Alma Adams

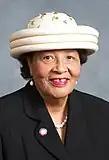

Adams defeated Wright and Libertarian challenger Walter Sperko with 66% of the vote in 2004. In the next election Adams had no competition in the primary; she defeated Wright in the general election 66%–34%. In 2008, the year Barack Obama was elected president, Democratic voters had a high rate of participation, and Adams defeated Wright 71.35%–28.65% In 2010, Adams was challenged in the Democratic primary by Ralph C. Johnson. She defeated Johnson with 76.56% of the vote. Adams next faced Republican Darin H. Thomas in the general election, beating him 63.15%–36.85%. In 2012, Adams had no primary opposition and defeated Olga Wright in the general election, 79.86%–20.14%.